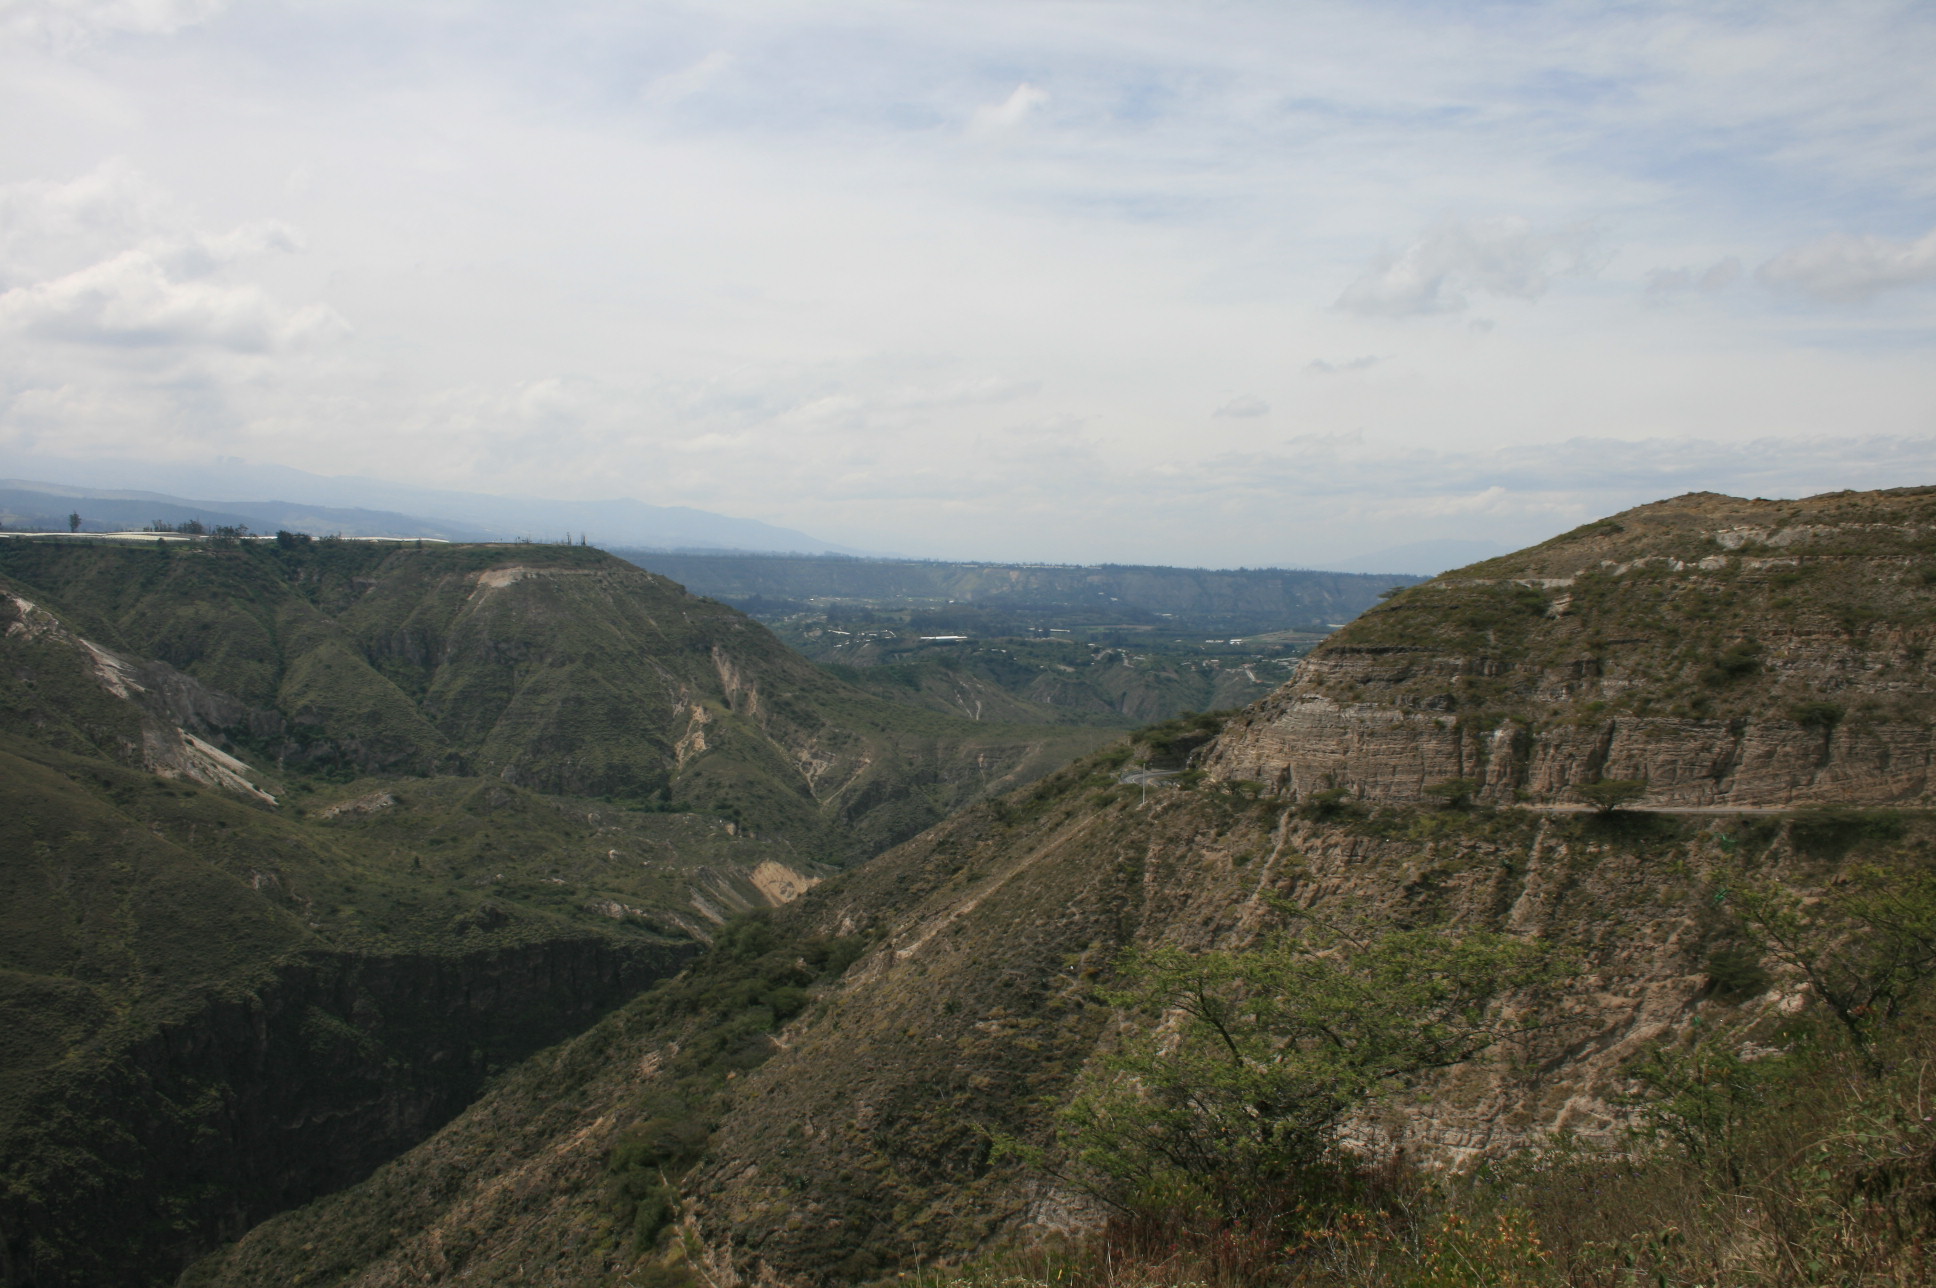
ecuador, cloud, sky, plant community, mountain, natural landscape, plant, mountainous landforms, plain, horizon, formation, landscape, road, grassland, hill, valley, mountain range, outcrop, plateau, bedrock, slope, massif, forest, escarpment, cumulus, shrubland, chaparral, rock, tree, fault, grass, ridge, batholith, steppe, jungle, badlands, tropical and subtropical coniferous forests, tundra, soil, wadi, cliff, summit, klippe, erosion, mountain pass, dirt road